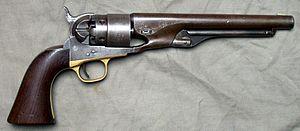
Le tir sportif comprend des disciplines, gérées en France par la Fédération Française de Tir et, au niveau mondial, par différentes fédérations internationales parmi lesquelles l'International Shooting Sport Federation pour les disciplines Olympiques, l'International Practical Shooting Féderation pour le tir sportif de vitesse ou l'International Crossbow Shooting Union pour l'arbalète.
Le Colt 1860 Army, conçu par Samuel Colt New Model Holster Pistol en calibre .44 est un revolver se chargeant par la bouche, mise à feu par des capsules à percussion, à simple action fabriqué en 200 500 exemplaires dans l'usine de Samuel Colt à Hartford, dans le Connecticut entre 1860 et 1873.